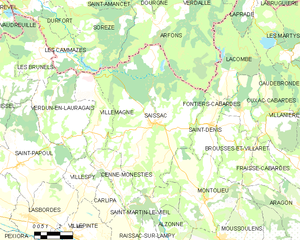
Carte des communes françaises: Saissac
Saissac est une commune française, située dans le département de l'Aude en région Occitanie.